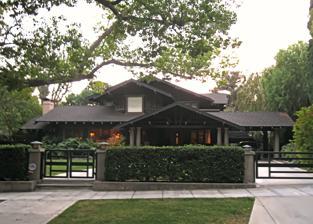
Building: House at 674 Elliot Drive
Country: United States of America
Year built: 1911
Historic house in California, United States United States historic place House at 674 Elliot Drive U.S. National Register of Historic Places Show map of the Los Angeles metropolitan area Show map of California Show map of the United States Location 674 Elliot Dr., Pasadena, California Coordinates 34°7′31″N 118°8′10″W / 34.12528°N 118.13611°W / 34.12528; -118.13611 Area less than one acre Built 1911 ( 1911 ) Architect Heineman, Arthur S. Architectural style American Craftsman MPS Residential Architecture of Pasadena: Influence of the Arts and Crafts Movement MPS NRHP reference No. 04000325 Added to NRHP August 20, 2004 The House at 674 Elliot Drive is a historic home located at 674 Elliot Drive in Pasadena , California . The wood-frame house was built in 1911 for rancher Winslow B. Ross. Architect Arthur Heineman designed the home in the American Craftsman style. The front porch of the house is topped by a large gable supported by Tuscan columns and a patterned system of rafter trusses. Two patios are located on opposite sides of the house; the southeast patio adjoins a pergola -topped pathway through the yard. The house's roof features multiple low-pitched gables and open eaves with exposed rafter tails . The house was added to the National Register of Historic Places on August 20, 2004. References